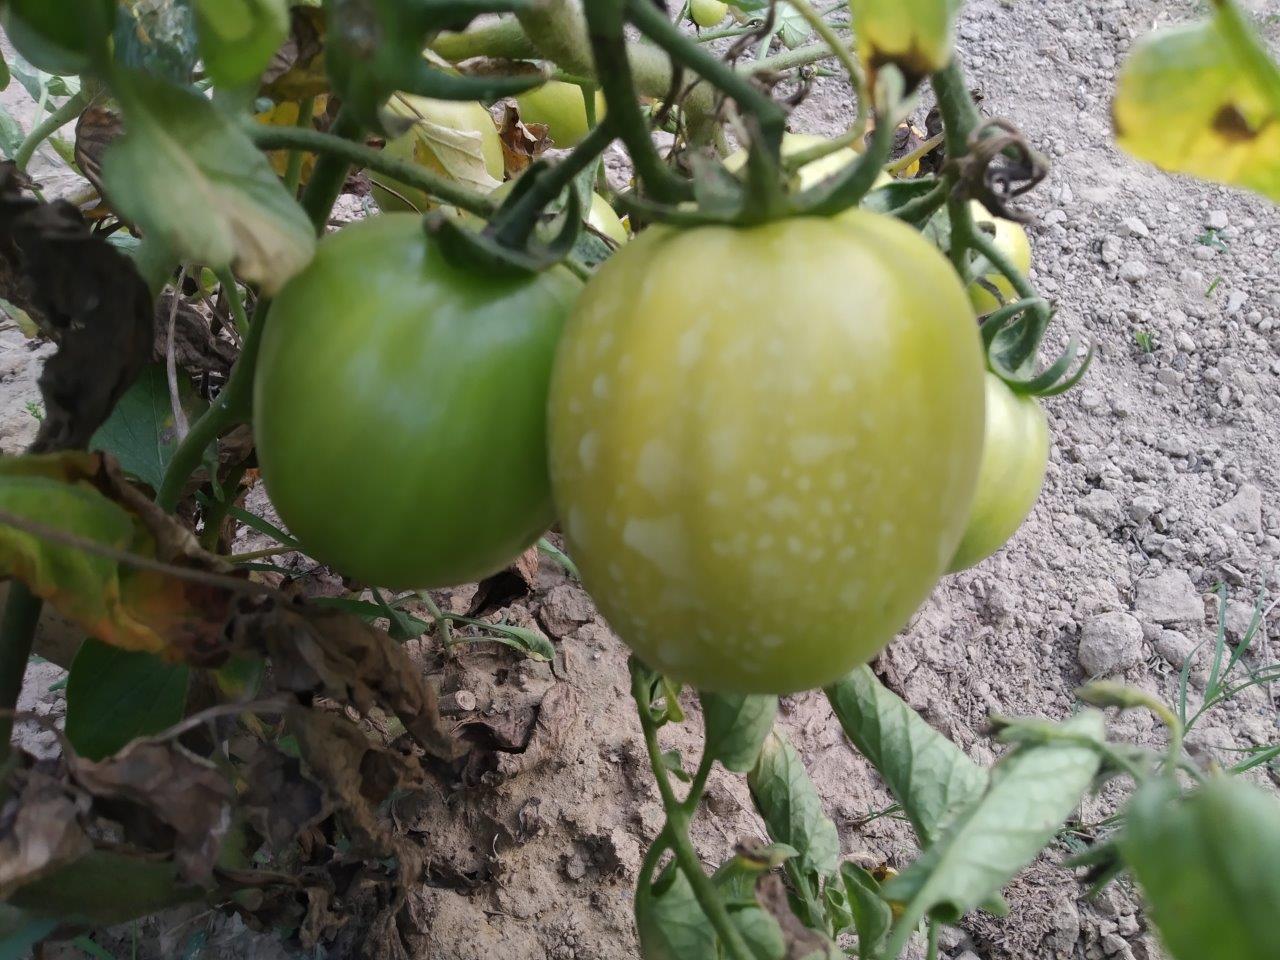
Maturity: Immature